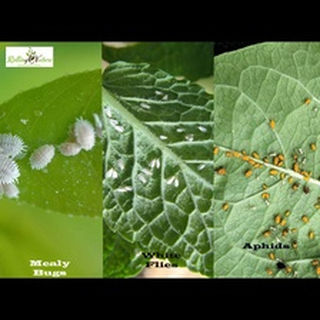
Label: wheat_mite